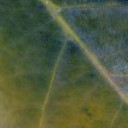
Label: Cerscospora